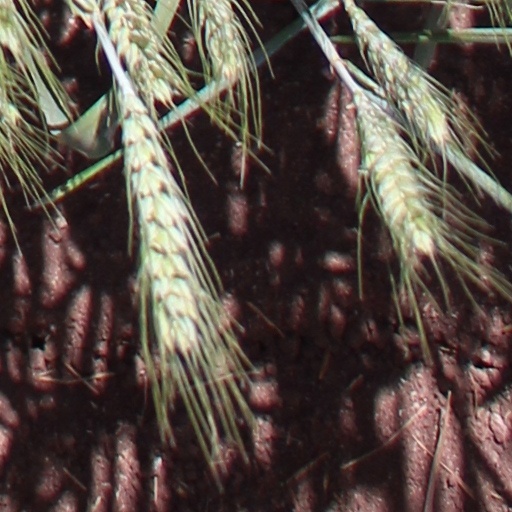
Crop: wheat